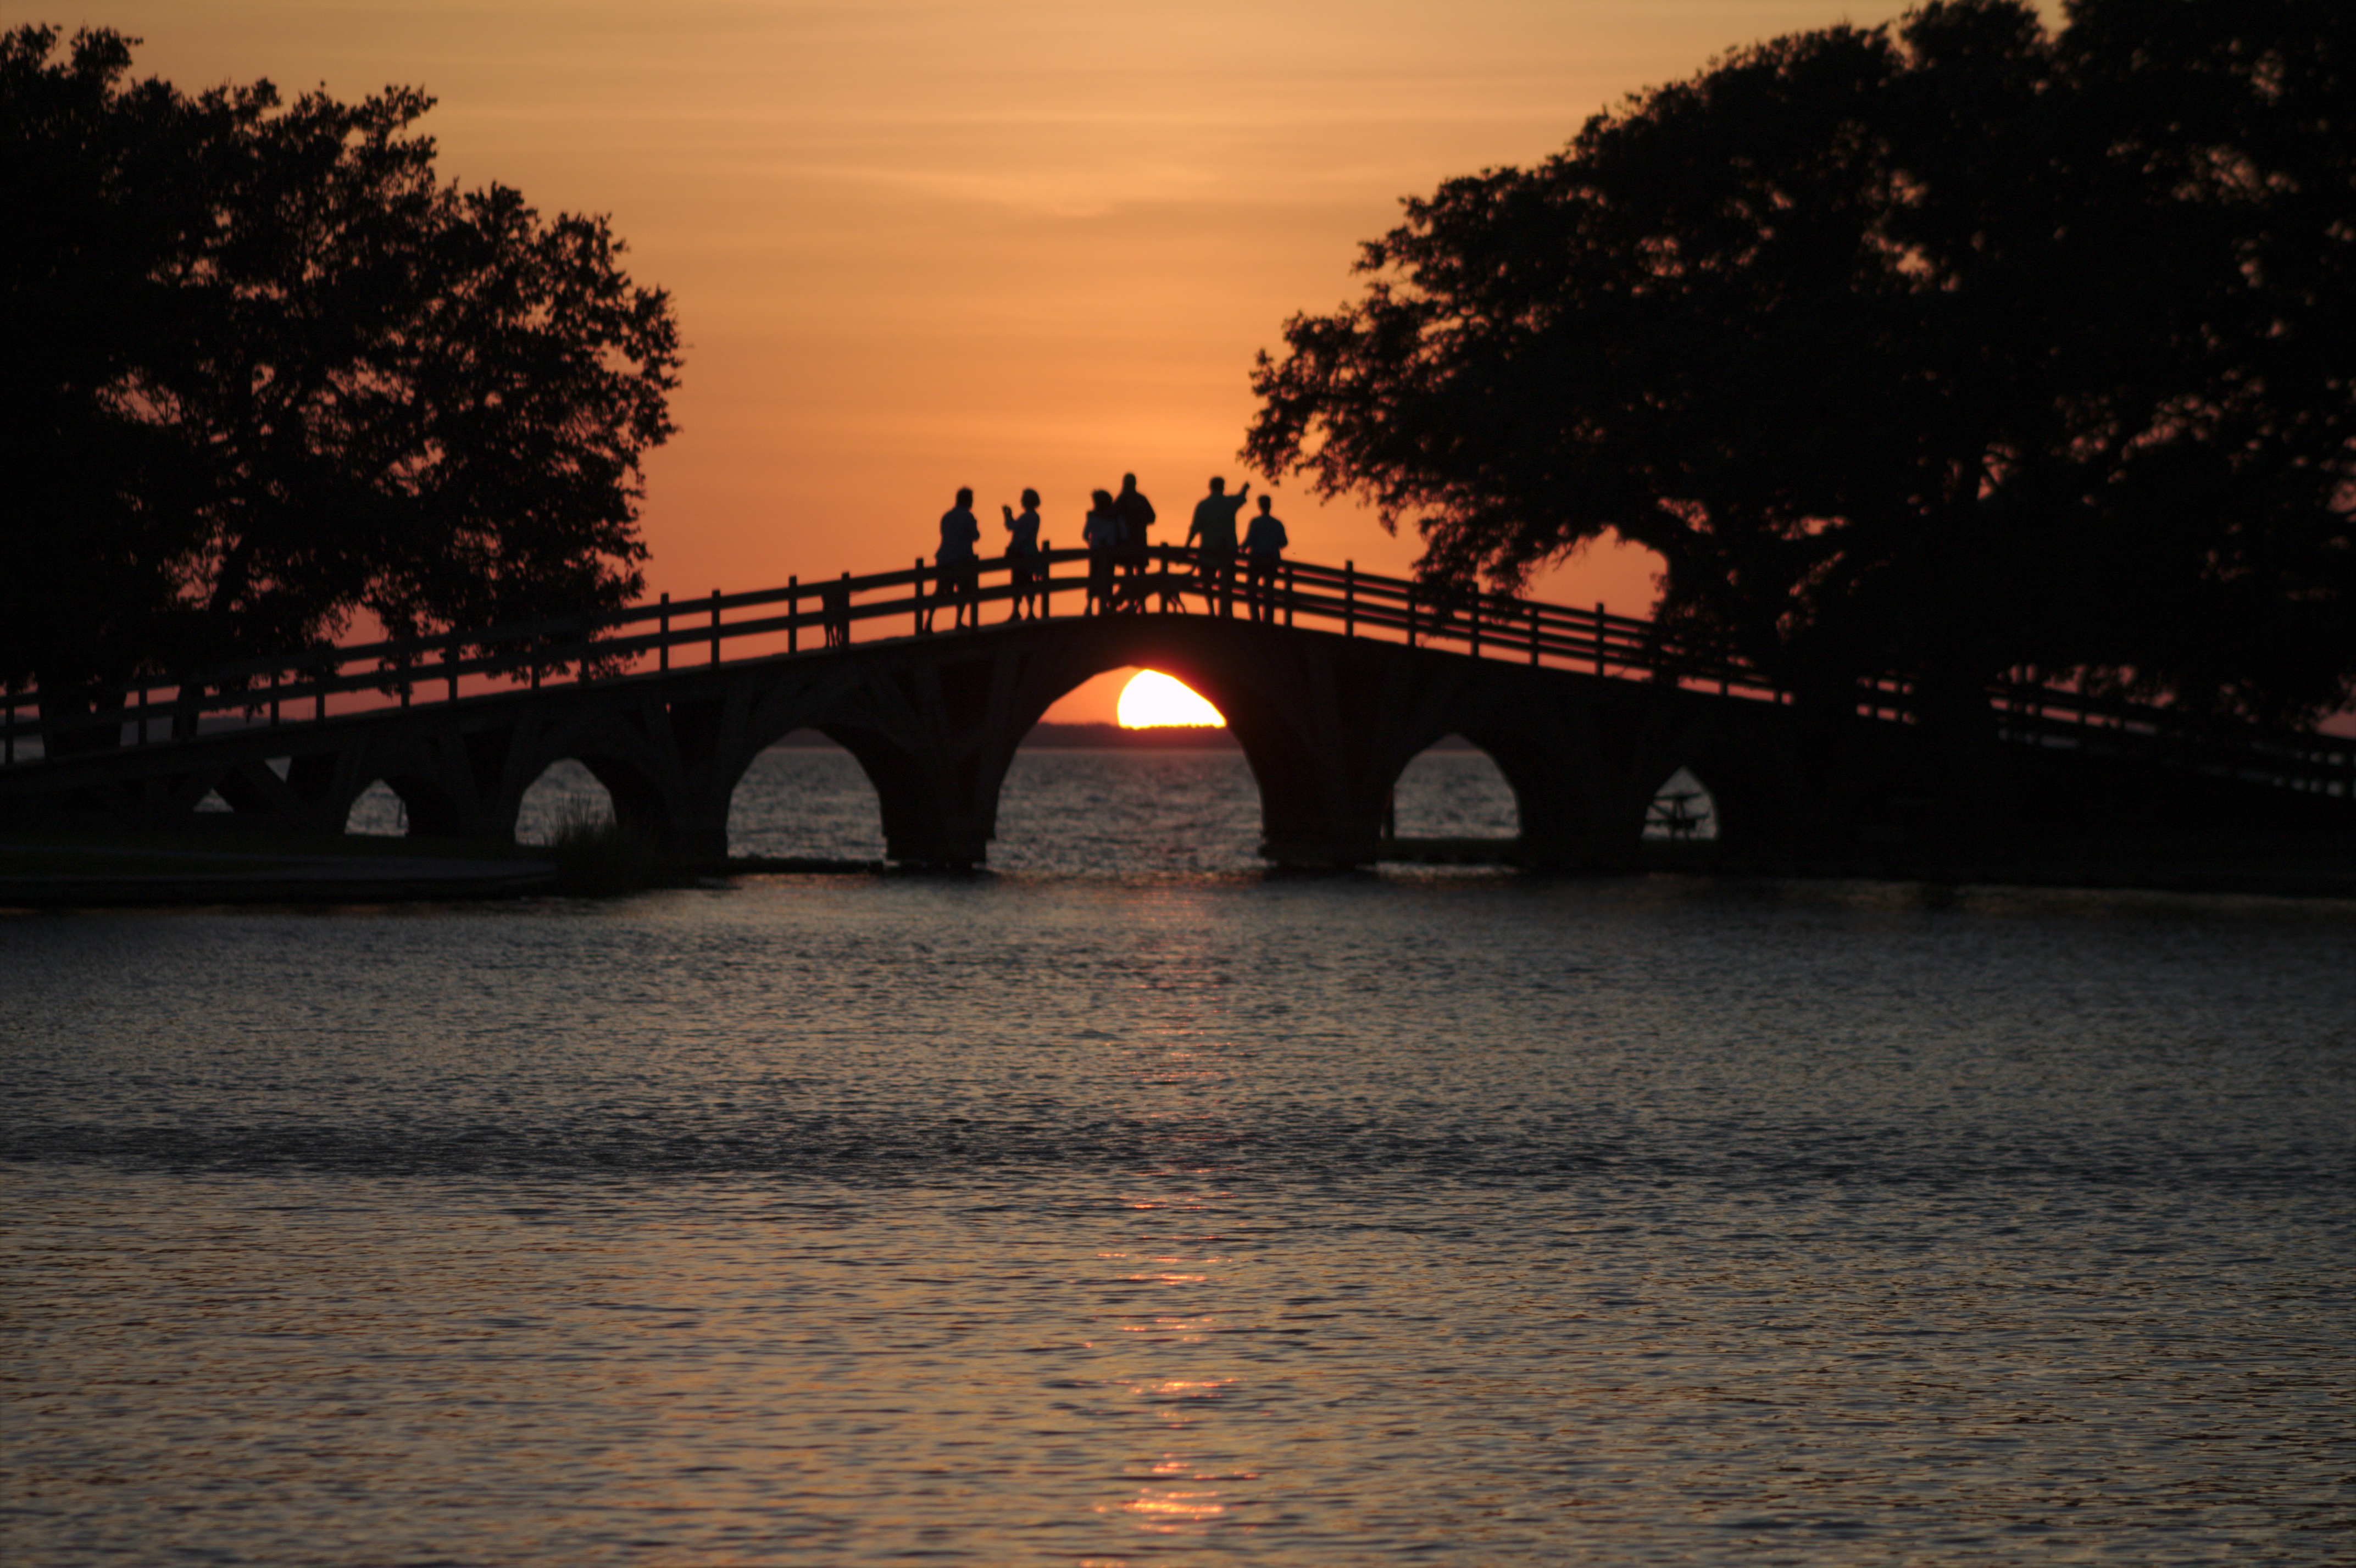
landscape, nature, outdoor, silhouette, people, sky, sun, sunrise, sunset, bridge, night, sunlight, morning, dawn, river, dusk, evening, reflection, park, zen, nonbuilding structure